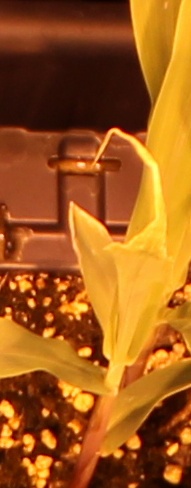
Label: Corn